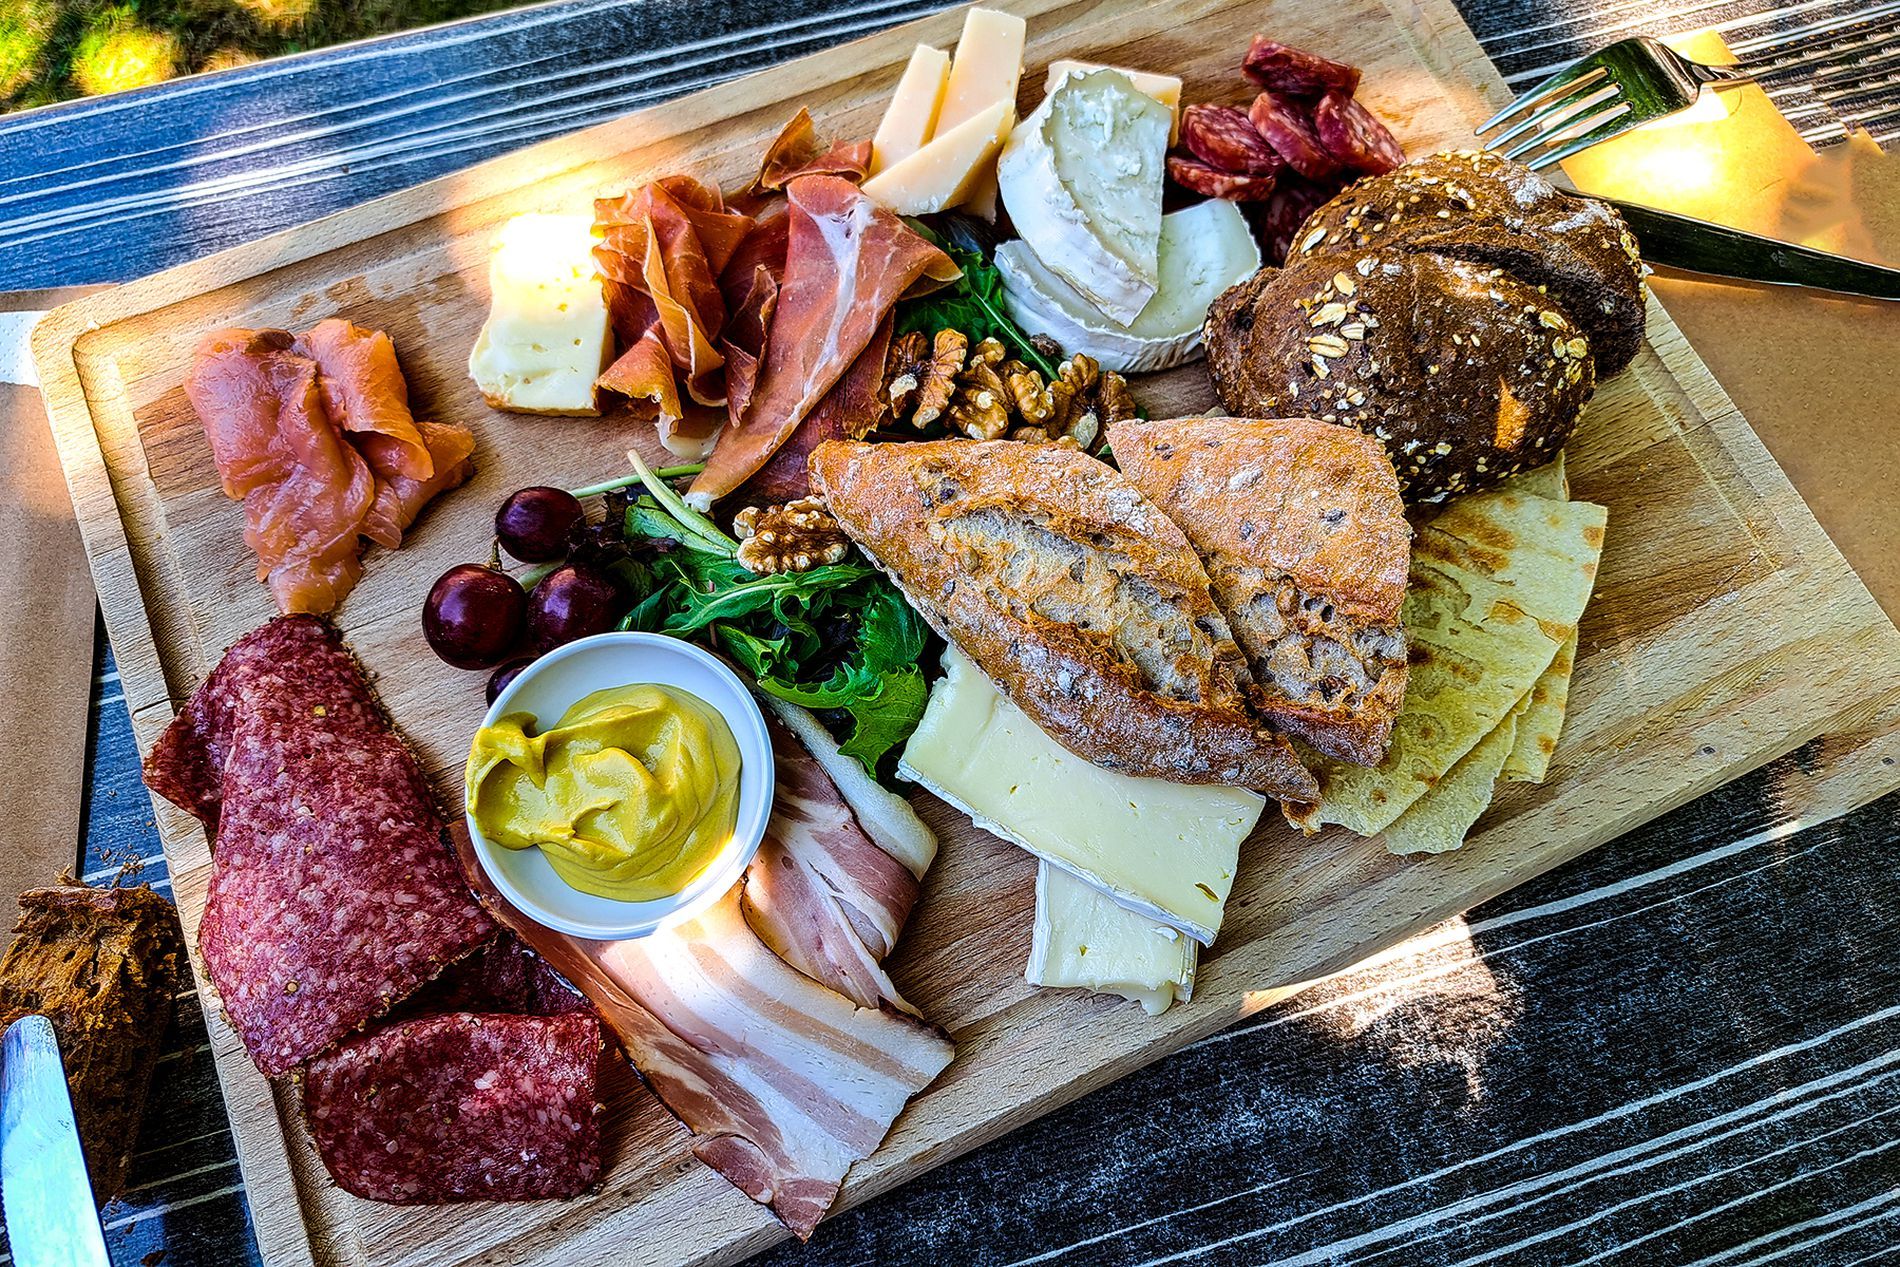
A Platter of appetizers
A wooden platter contains a well arranged food, cold cuts, different kinds of bread and decorated with some grapes, nuts, green rocca and a dipping mustard plate, it looks delicious with the good orientation on a rustic table in a garden.
An overhead-angled shot captured in daylight, the colors of food reflecting the sense of artistic food orientation. It provides a clear view of the texture, colors, and arrangement of the food, which evokes the pleasantly` and satisfying in a relaxing atmosphere and holiday vibes.
Labels: Brunch, Food, Food Presentation, Meat, Pork, Cheese, Cutlery, Fork, Dish, Meal, Platter, Cold Cuts, Rocca, Nuts, Grapes, Bread, Mustard, Rustic Table, Grass
Camera: samsung SM-A536B
Aperture: F1.8
Exposure: 1/100 sec
ISO: 50
Focal length: 5.2 mm